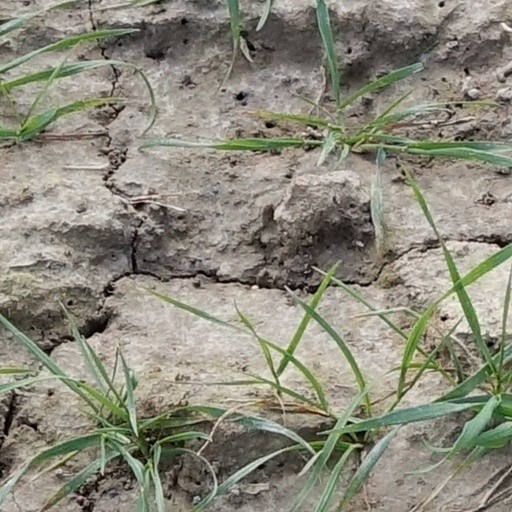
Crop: wheat